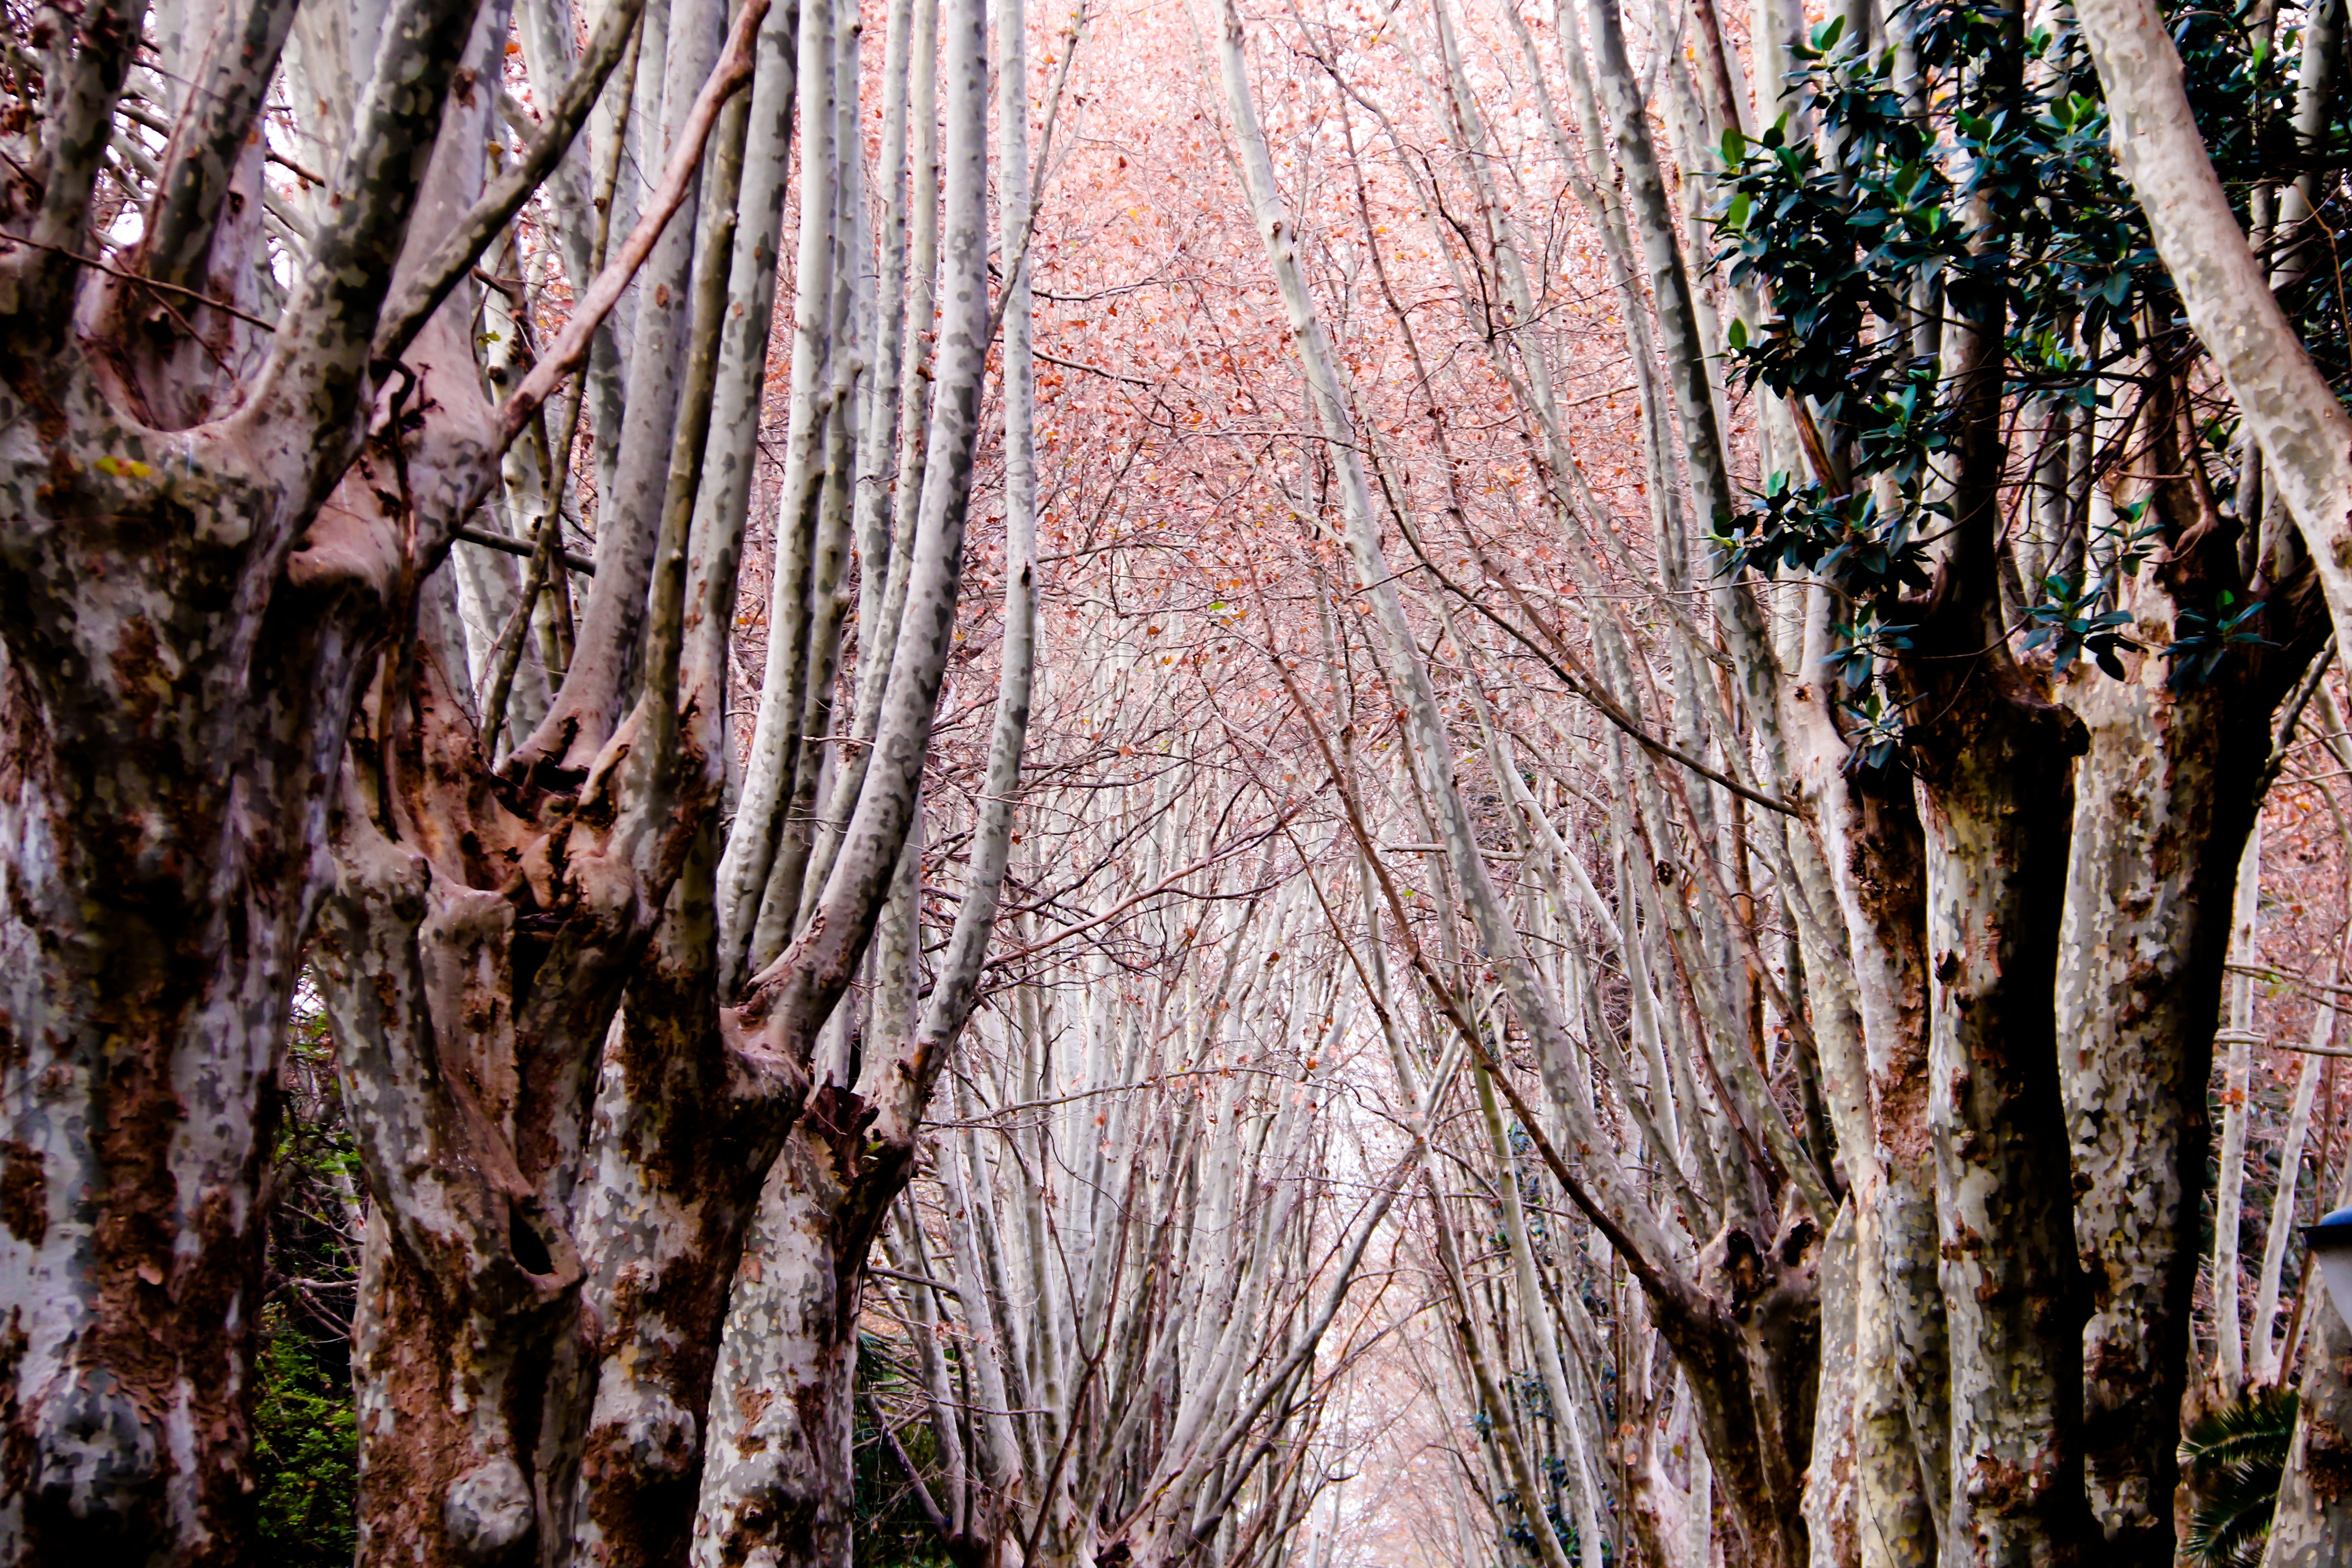
tree, nature, forest, branch, plant, wood, trunk, spring, autumn, garden, deciduous, grove, woodland, algiers, old growth forest, woody plant, hamma